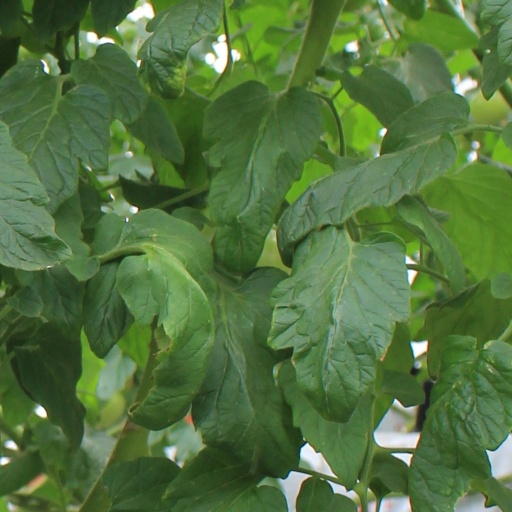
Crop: tomato